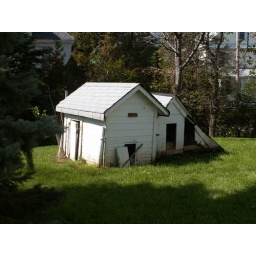
There were two cats (Momma Kitty and her kitten Hazel) living in the doghouse when the house was bought.